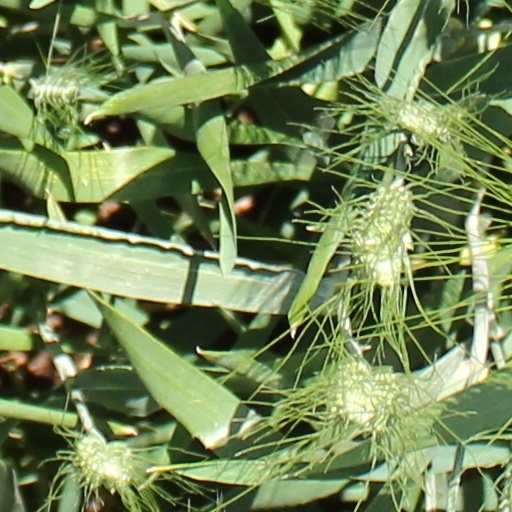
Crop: wheat